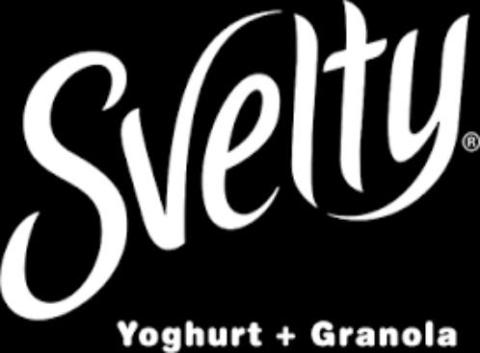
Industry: Food